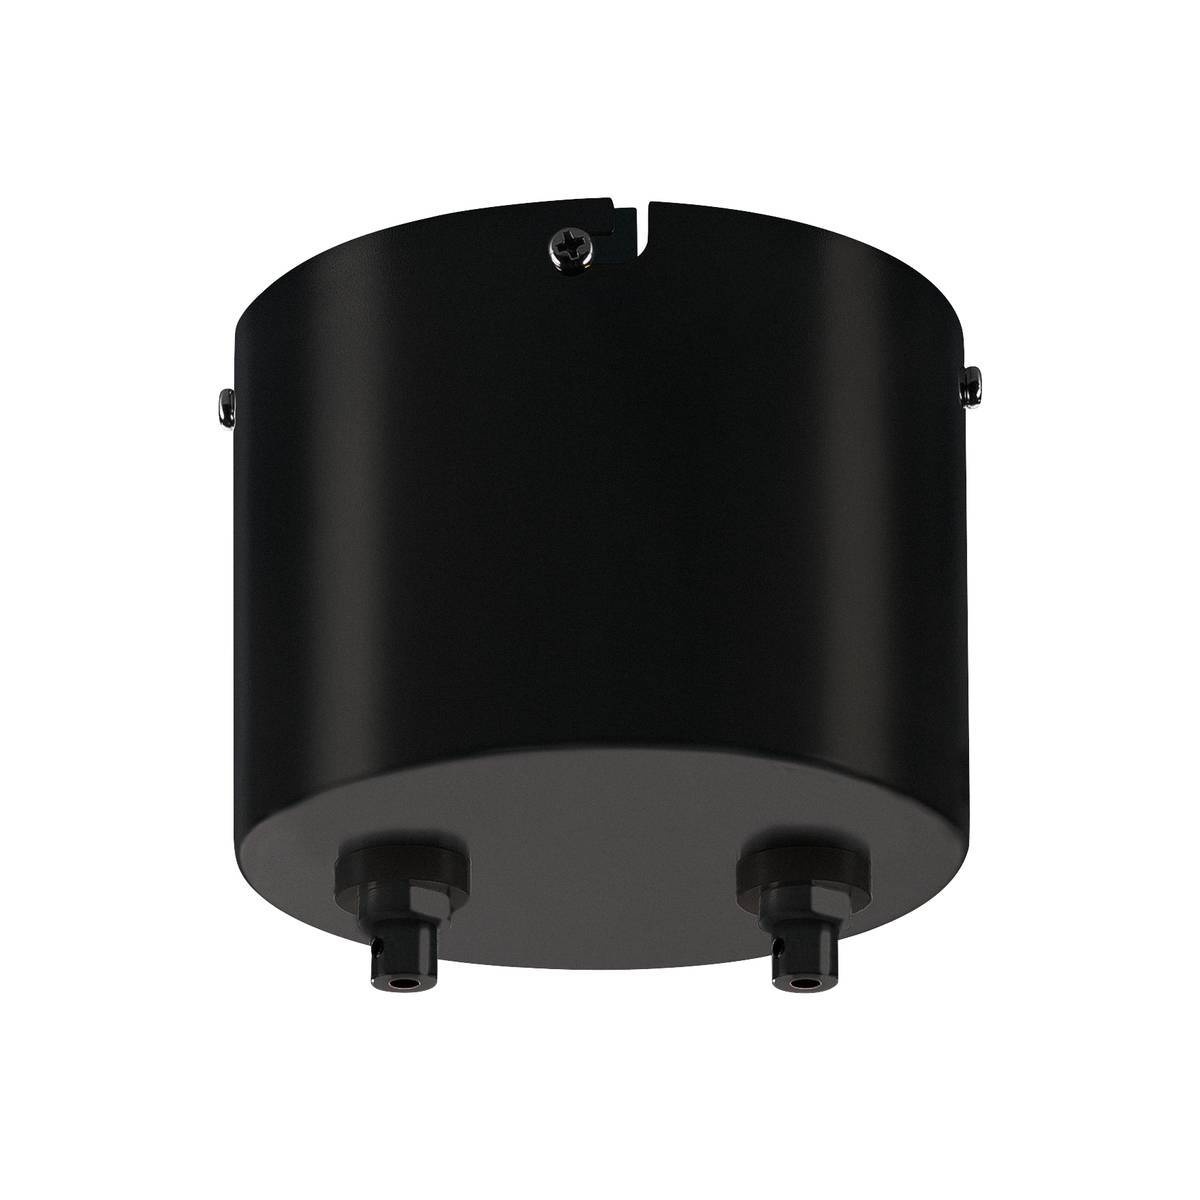
TRANSFORMER, for TENSEO low-voltage cable system, black, 105VA
Dimmable and toroidal 12V low-voltage transformer attractively designed with direct low-voltage connector for a maximum of 105W. Available in several colour variants.
Brand: SLV
Category: Hardware > Power & Electrical Supplies > Voltage Transformers & Regulators > Voltage Transformers